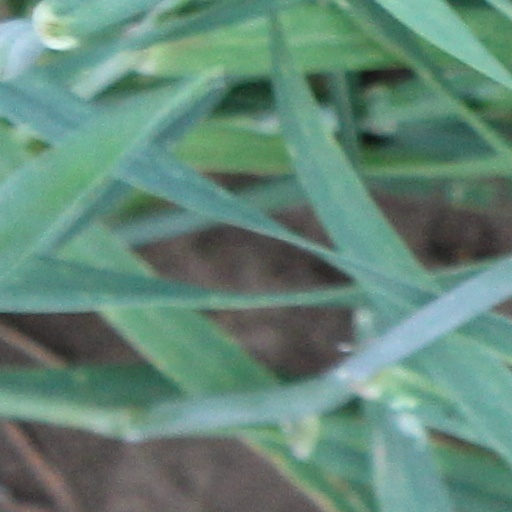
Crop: wheat